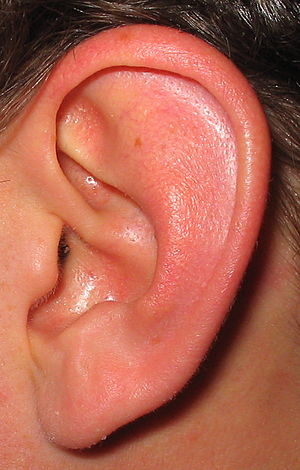
Høresans
Høresansen er knyttet til øret.
Hørelsen eller høresansen er en af menneskets traditionelle fem sanser og vedrører evnen til at høre lyd. Mennesket kan opfatte lyd med frekvenser fra ca. 20 til 20.000 hertz